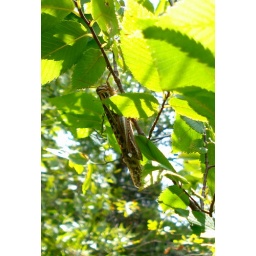
When these were flying around they looked like very colorful butterflies.